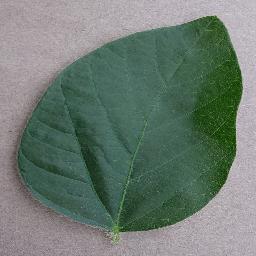
Label: Soybean___healthy